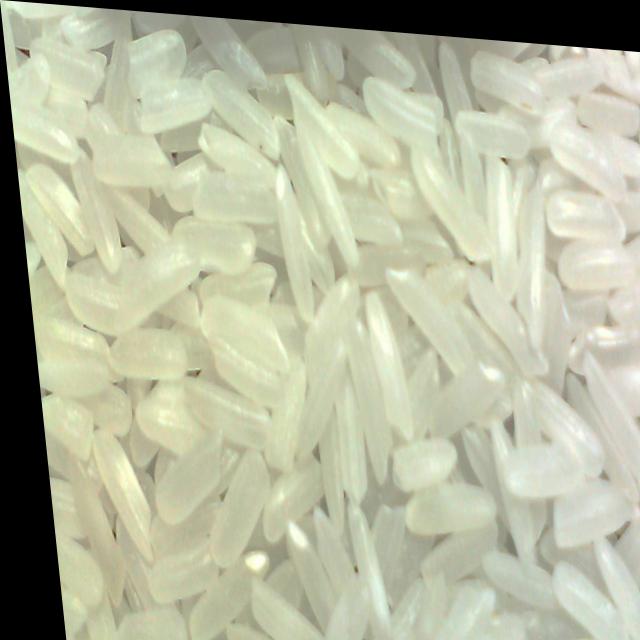
Dish: white_rice